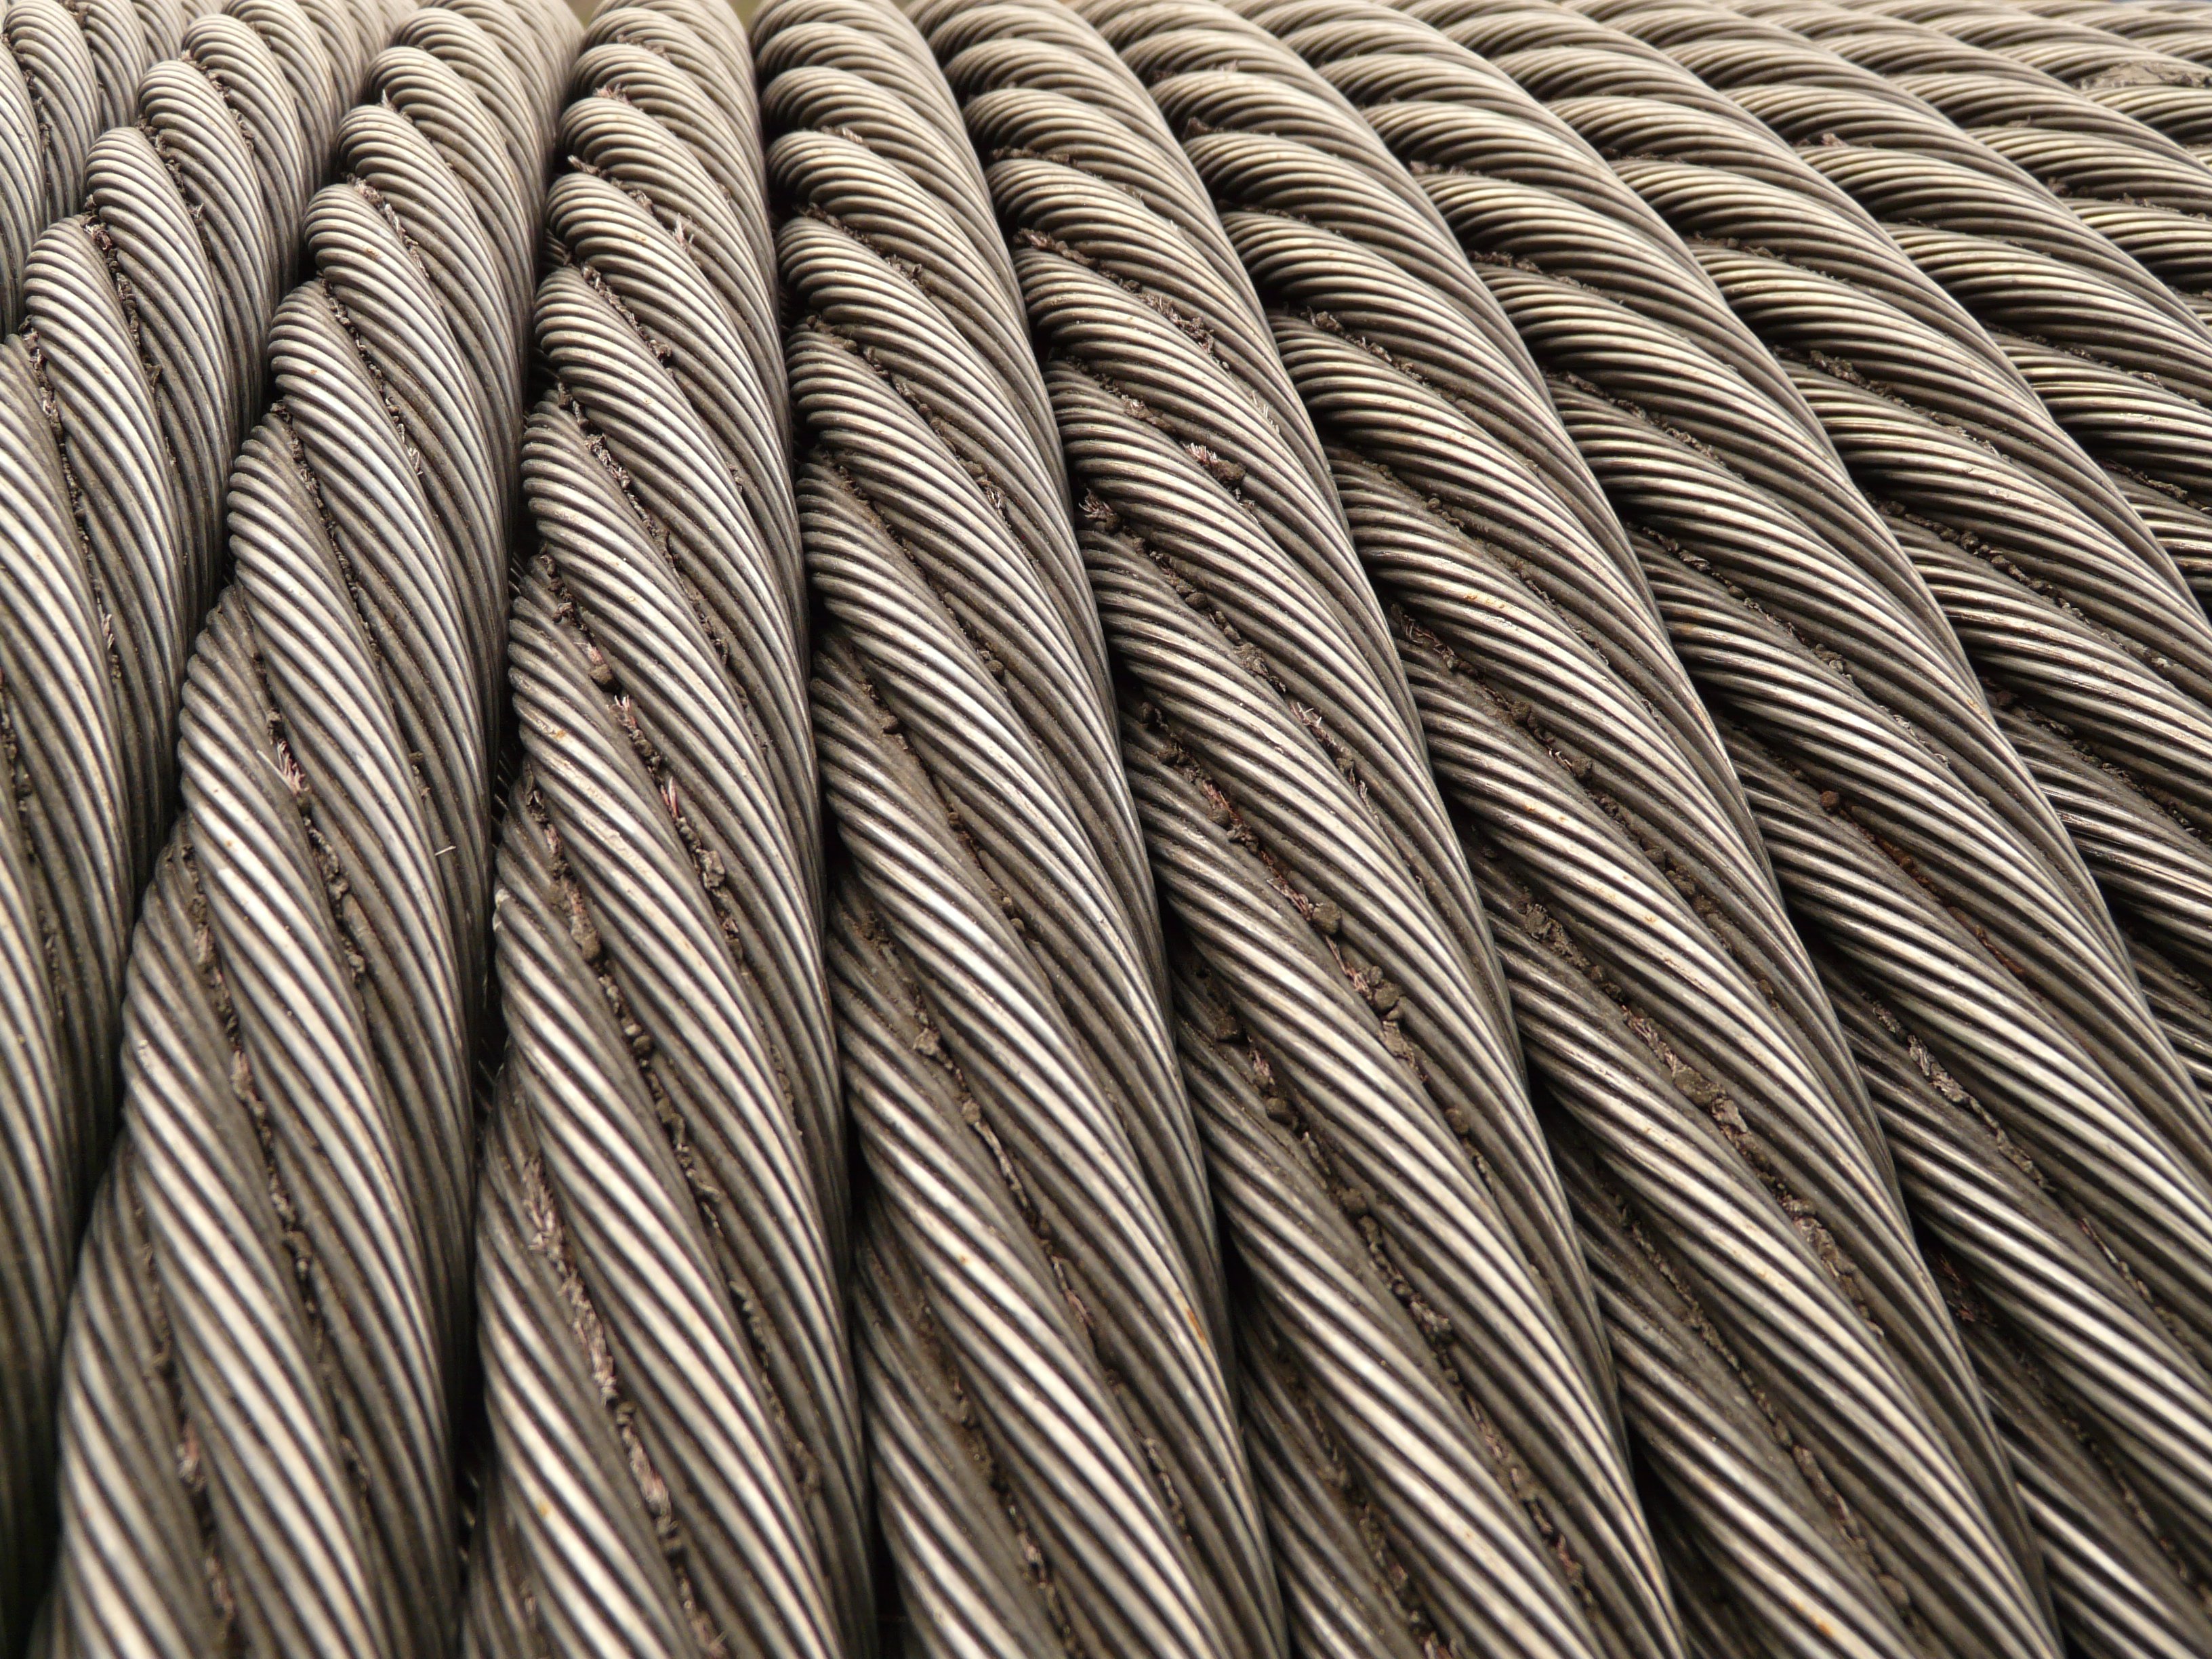
rope, wing, wire, metal, material, close up, textile, net, iron, flooring, steel cable, grass family, seilwindung